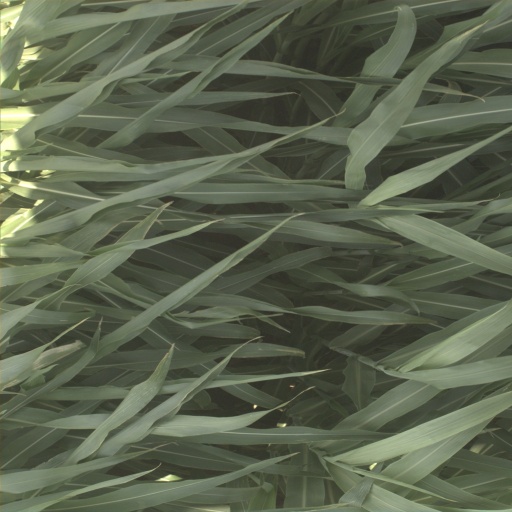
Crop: sorghum